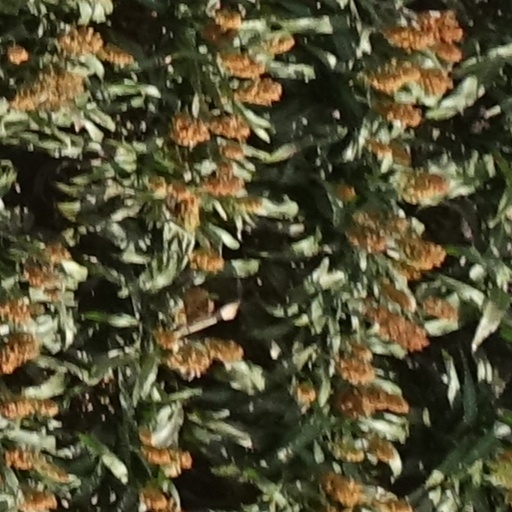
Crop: sorghum